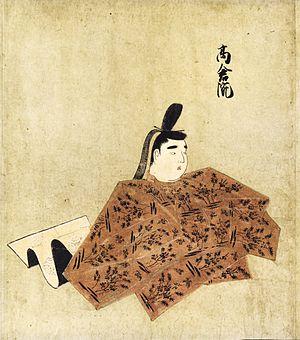
Cette page dresse une liste de personnalités nées au cours de l'année 1161 :